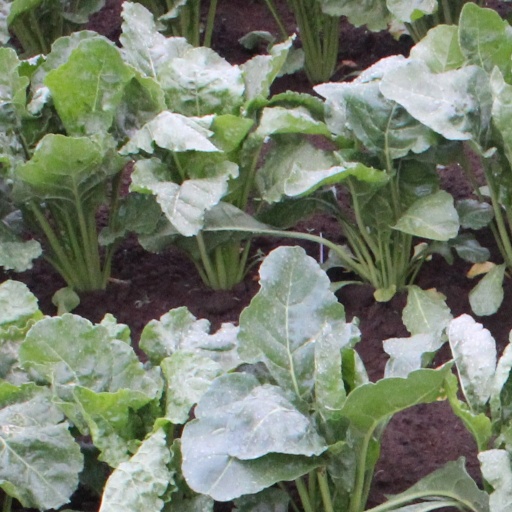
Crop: sugar beet